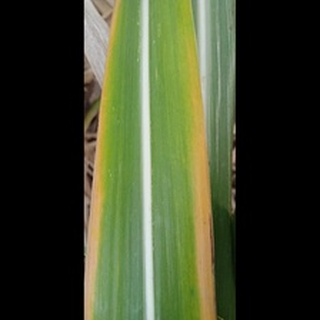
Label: sugarcane_yellow_leaf_disease